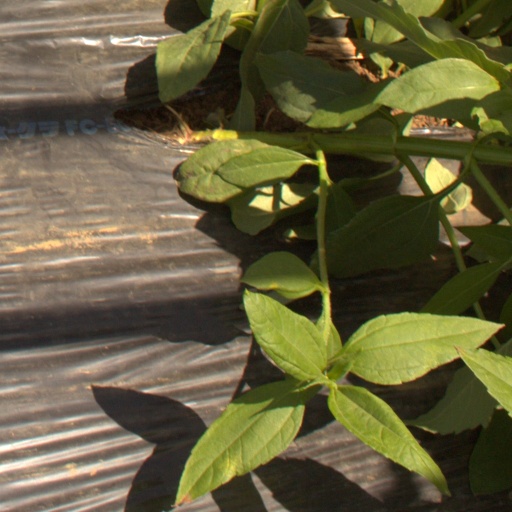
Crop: Jerusalem artichoke